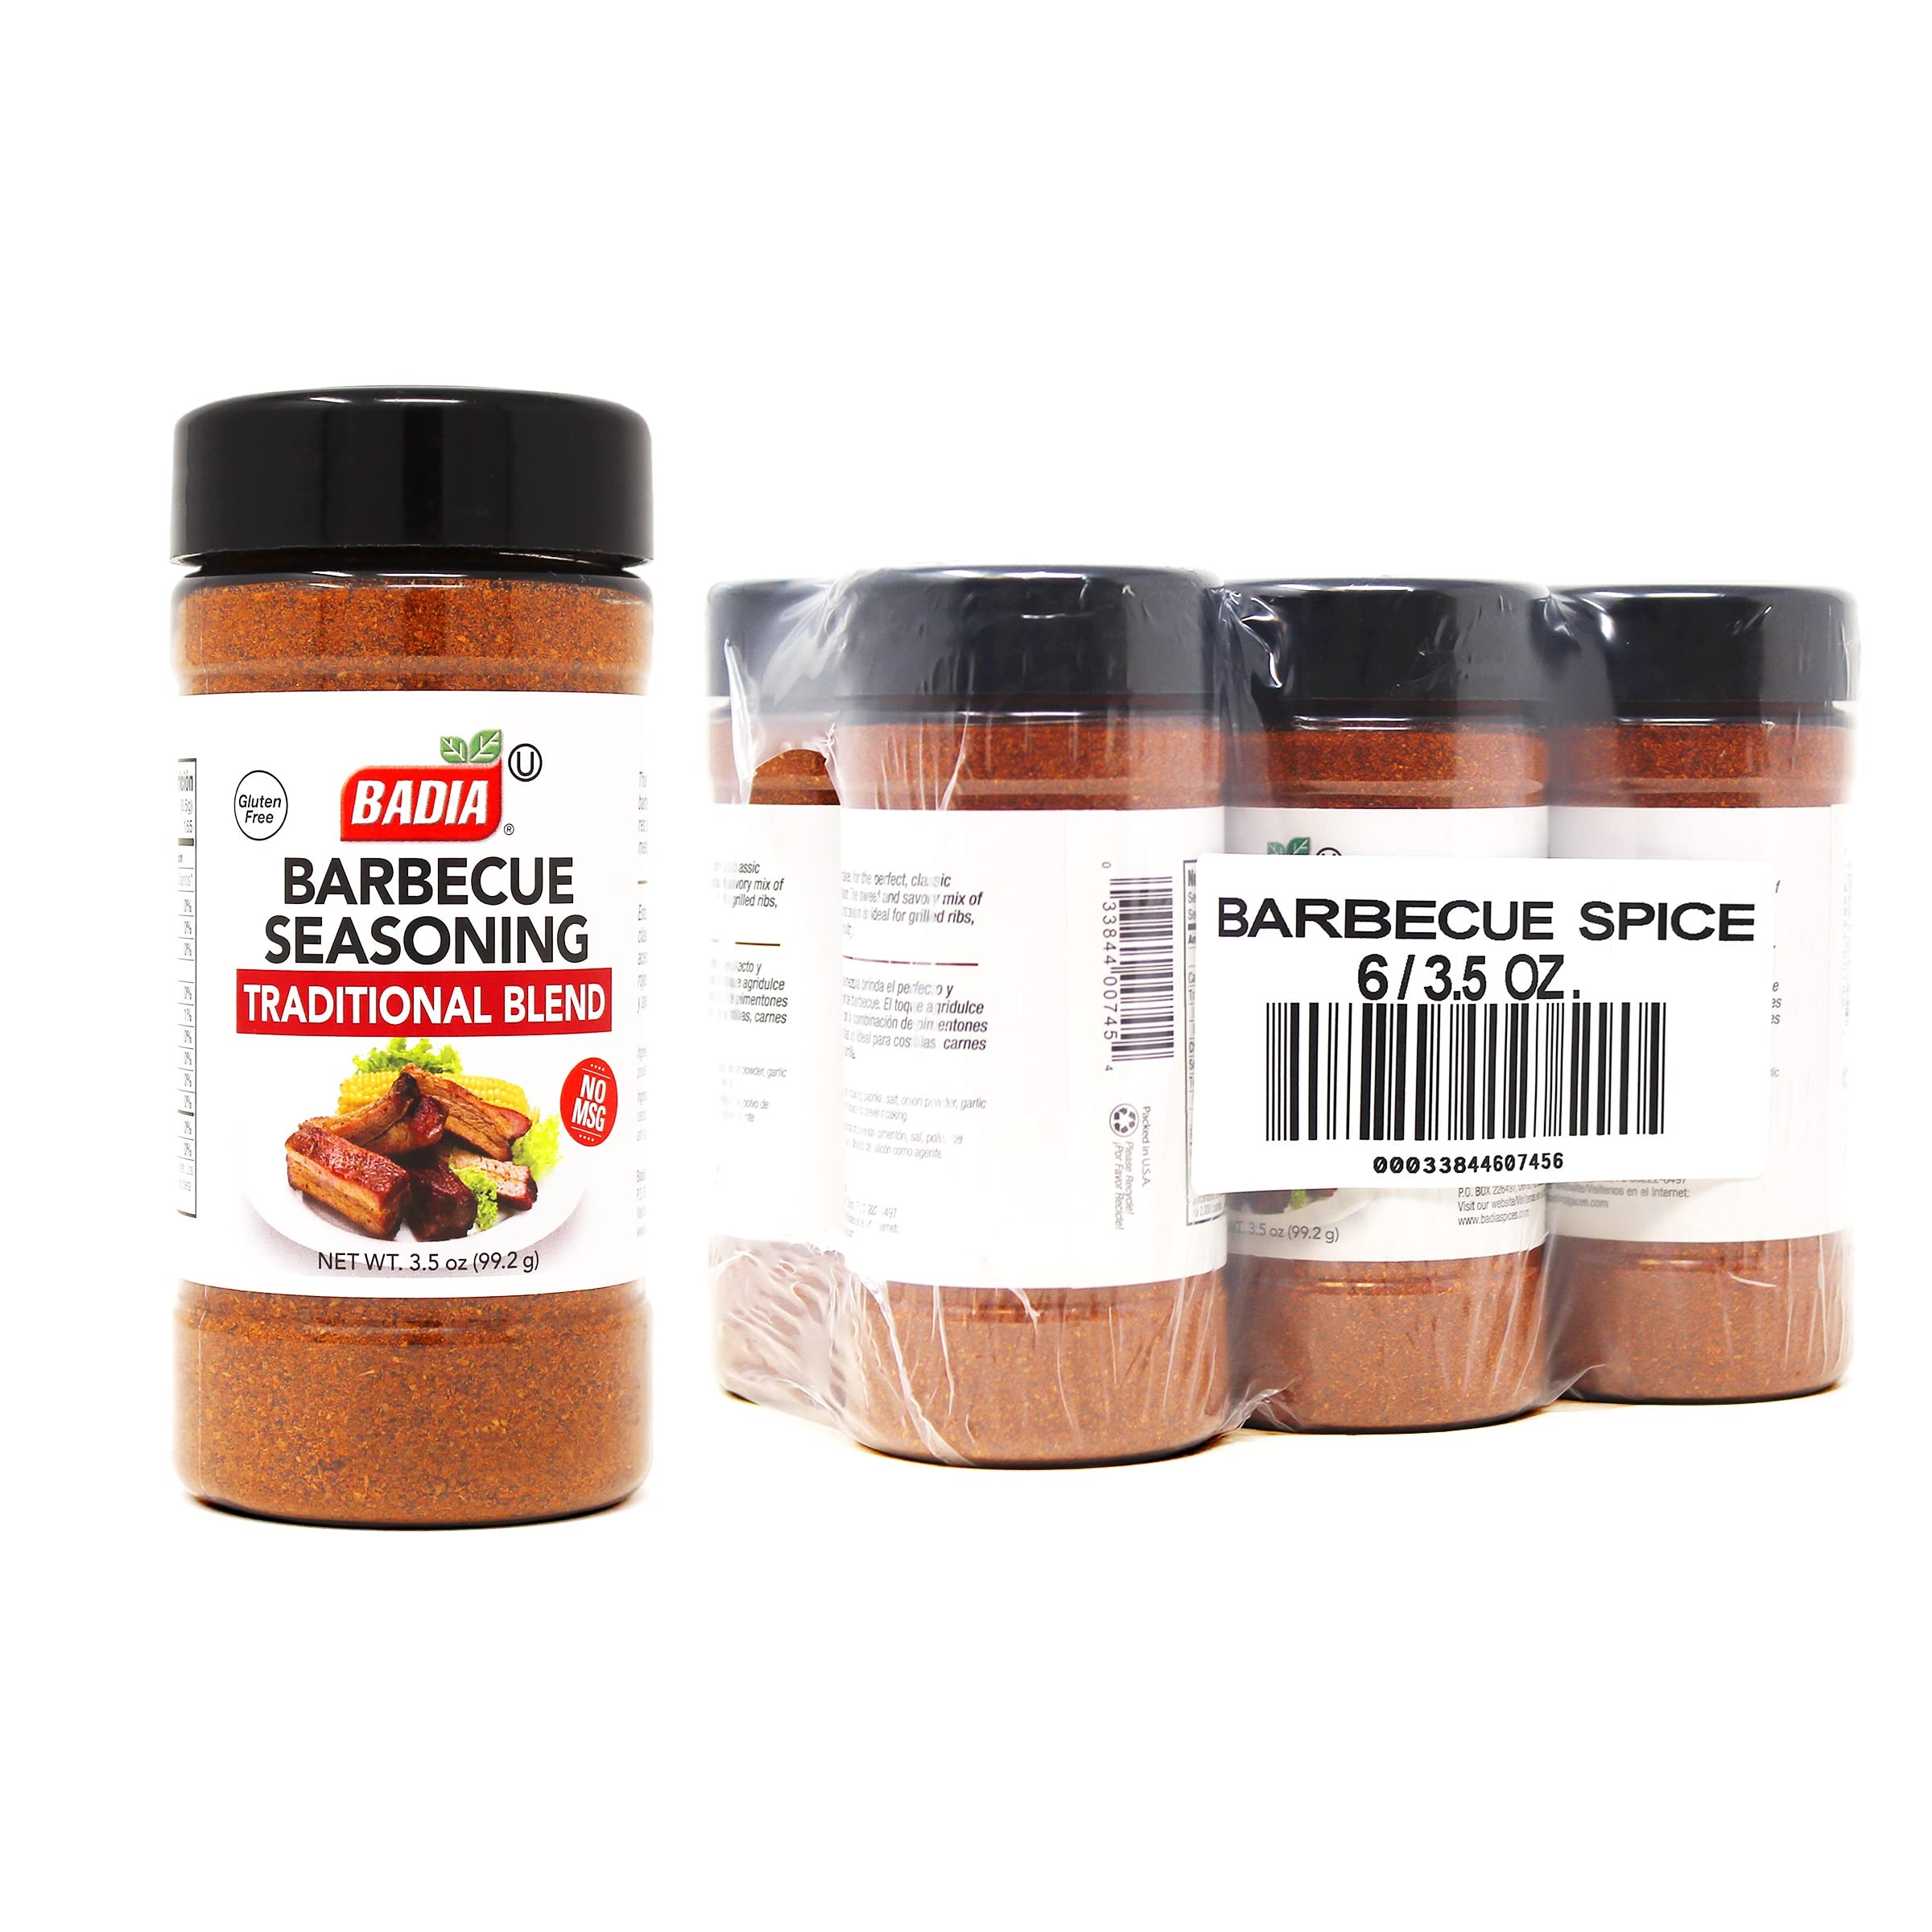
Item Name: Badia BBQ Seasoning, 3.5 Ounce (Pack of 6)
Bullet Point 1: Great FLAVOR
Bullet Point 2: Gluten Free
Bullet Point 3: All PURPOSE seasoning
Bullet Point 4: Kosher
Value: 21.0
Unit: ounce

Price: 27.97